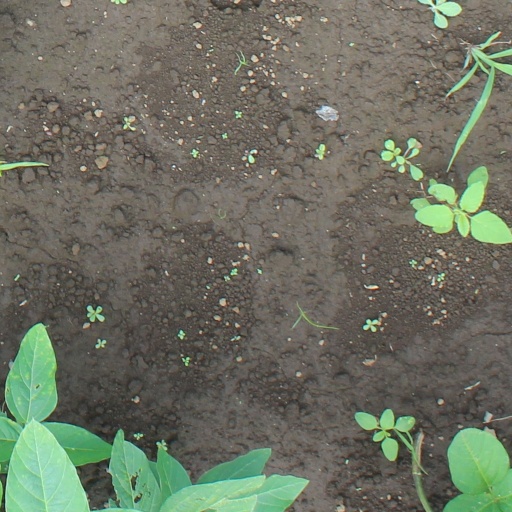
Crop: soybean